Sakyō-ku, Kyoto

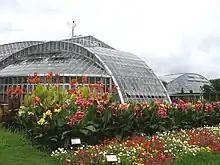
The conservatory of the Kyoto Botanical Garden

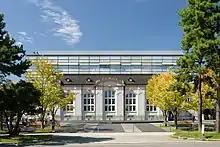
Kyoto Prefectural Library

The ward contains 23 elementary schools (of which 3 are private), 7 public middle schools, and 7 public high schools. It also has 5 private schools that are both middle and high schools.